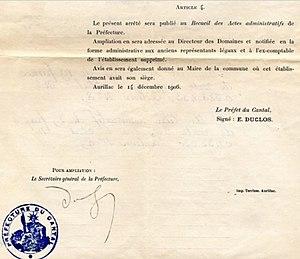
gros plan ampliation arrêté préfectoral
La signature pour ampliation, est une pratique de l'administration publique, utilisée pour authentifier la copie d'un acte administratif. En droit public, l'ampliation qui en résulte désigne ainsi la copie authentifiée d'un acte administratif. Le destinataire d'une ampliation est parfois appelé ampliataire.